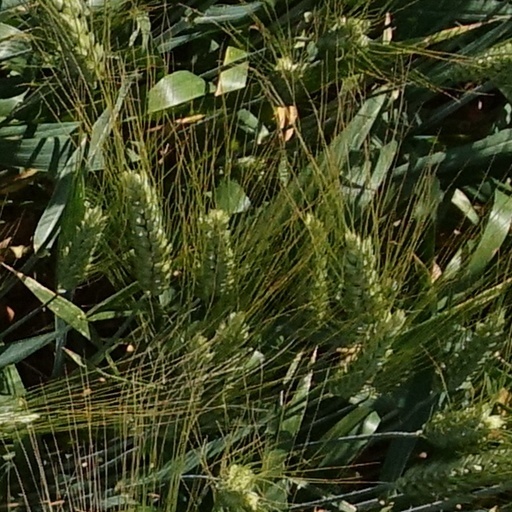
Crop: wheat